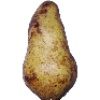
Label: images